Marjorie Rambeau

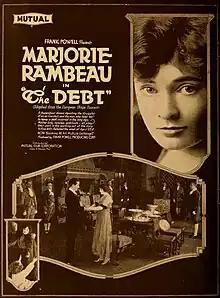
"The Debt" (1917)

In her youth, she was a Broadway leading lady, starring in plays such as the 1915 comedy "Sadie Love". In 1921, Dorothy Parker memorialized her in verse: